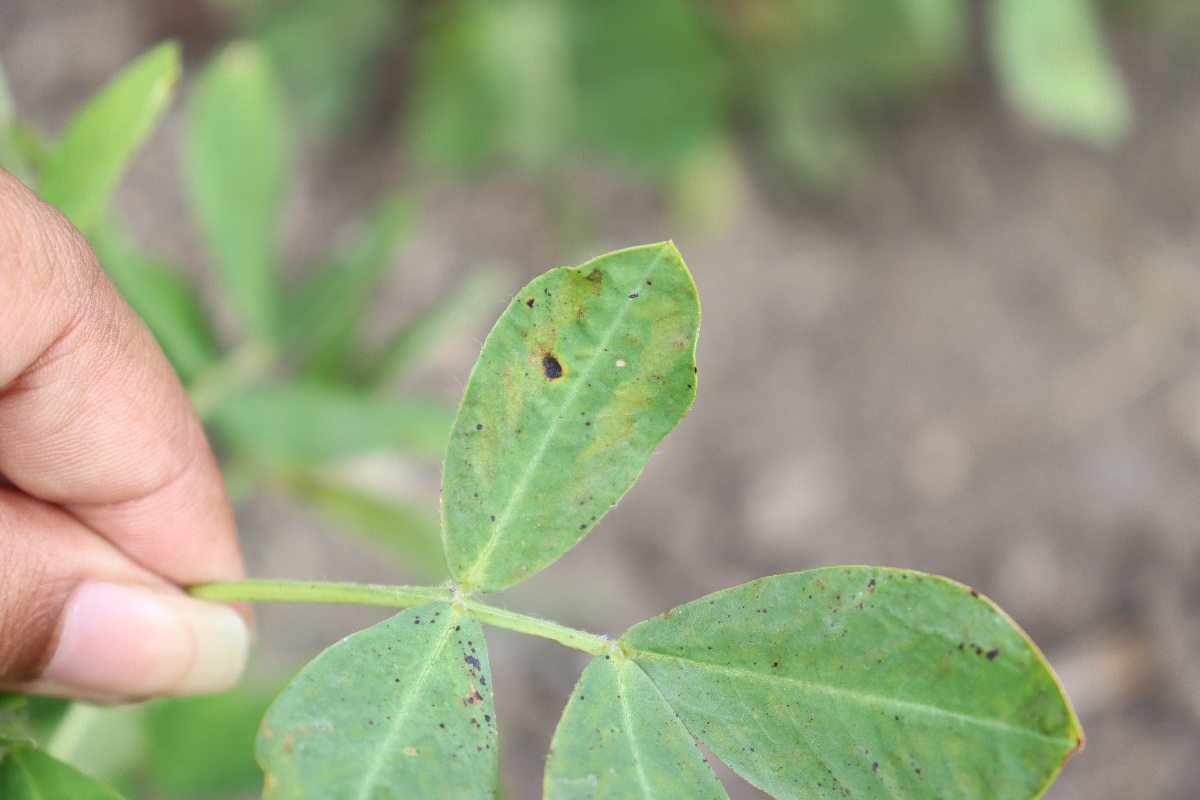
Label: rust